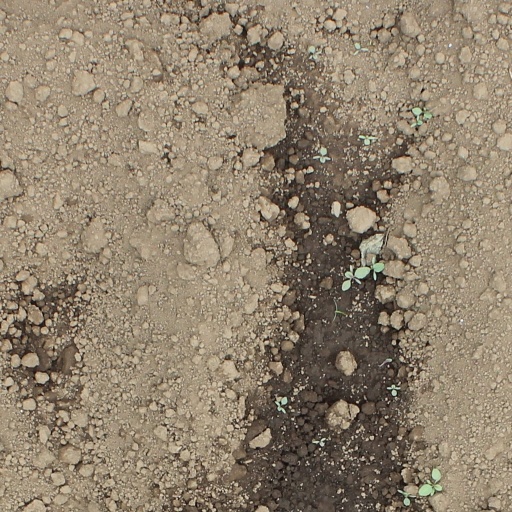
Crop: soybean